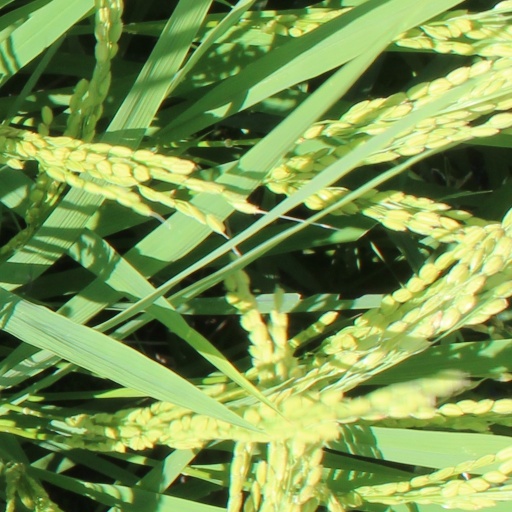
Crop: rice